The Girl from Leningrad

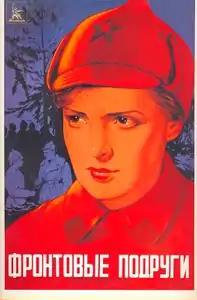
Russian poster

The Girl from Leningrad is a 1941 Soviet World War II film directed by Viktor Eisymont.